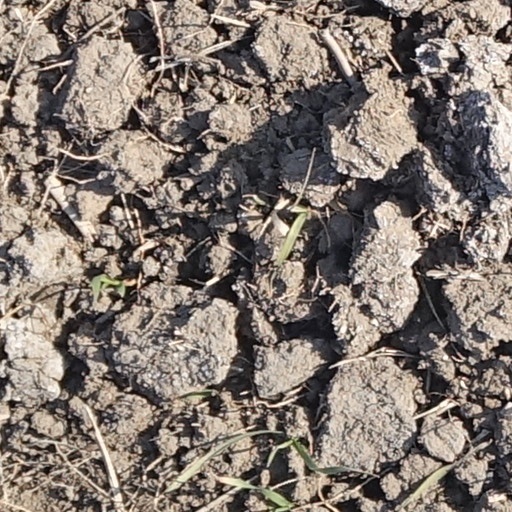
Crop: wheat